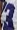
Number: 3